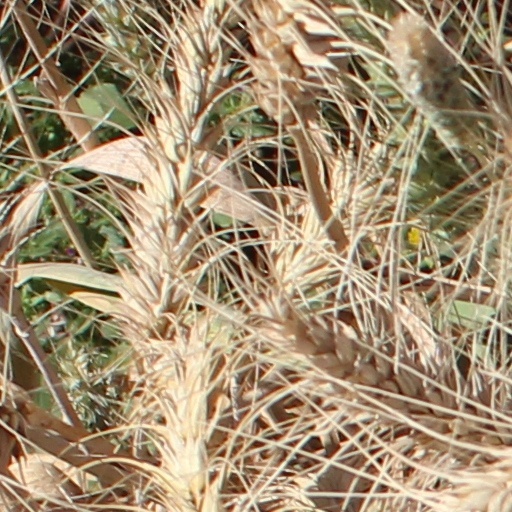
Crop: wheat